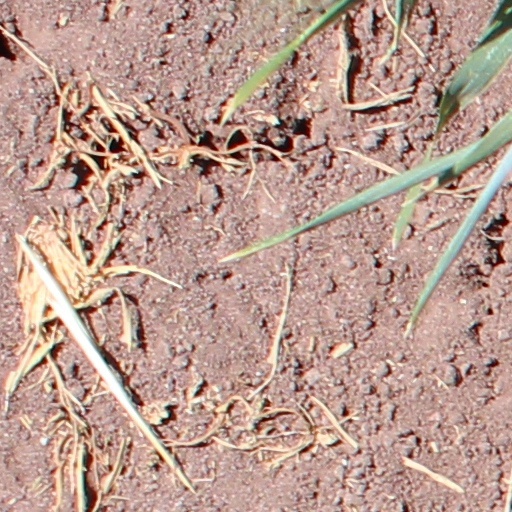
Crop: wheat